Japanese destroyer Asashio (1936)

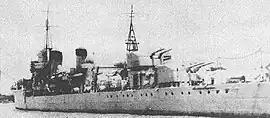
"Asashio"

The "Asashio"-class destroyers were larger and more capable that the preceding , as Japanese naval architects were no longer constrained by the provisions of the London Naval Treaty. These light cruiser-sized vessels were designed to take advantage of Japan's lead in torpedo technology, and to accompany the Japanese main striking force and in both day and night attacks against the United States Navy as it advanced across the Pacific Ocean, according to Japanese naval strategic projections. Despite being one of the most powerful classes of destroyers in the world at the time of their completion, none survived the Pacific War.